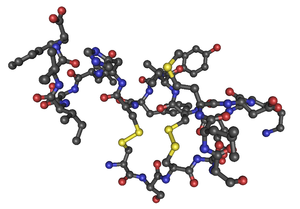
Un peptide est un polymère d’acides aminés reliés entre eux par des liaisons peptidiques.